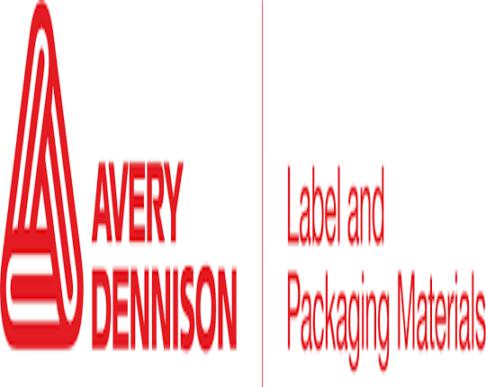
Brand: avery dennison-1
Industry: Others